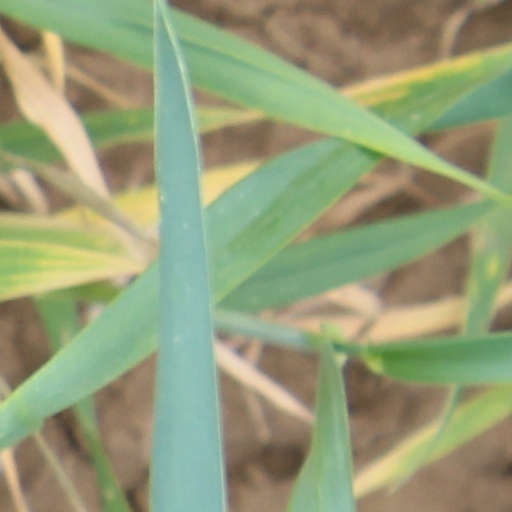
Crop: wheat